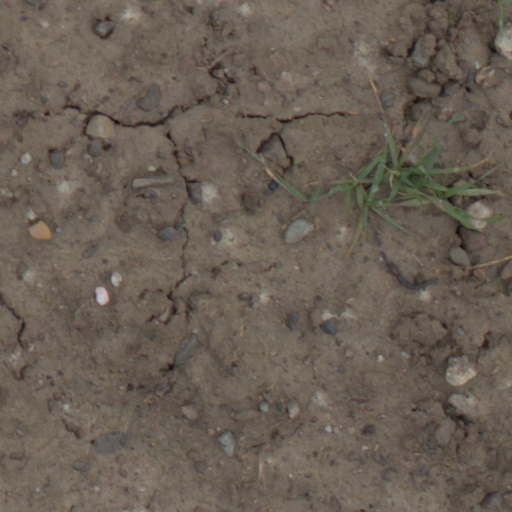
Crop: wheat